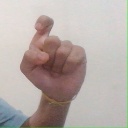
अक्षर: इ